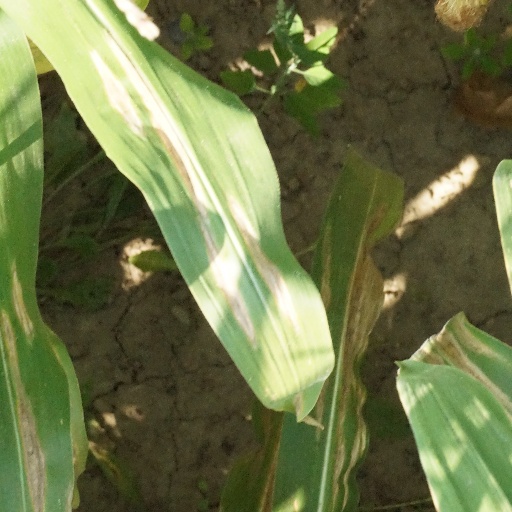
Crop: maize; corn